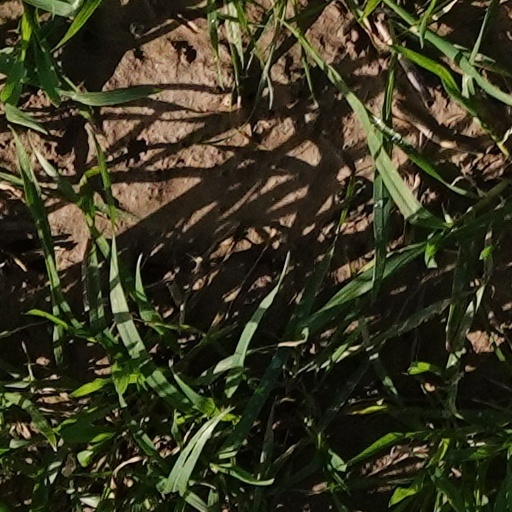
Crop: wheat